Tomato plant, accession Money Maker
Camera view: bottom (45 deg); turntable rotation: 300 degrees
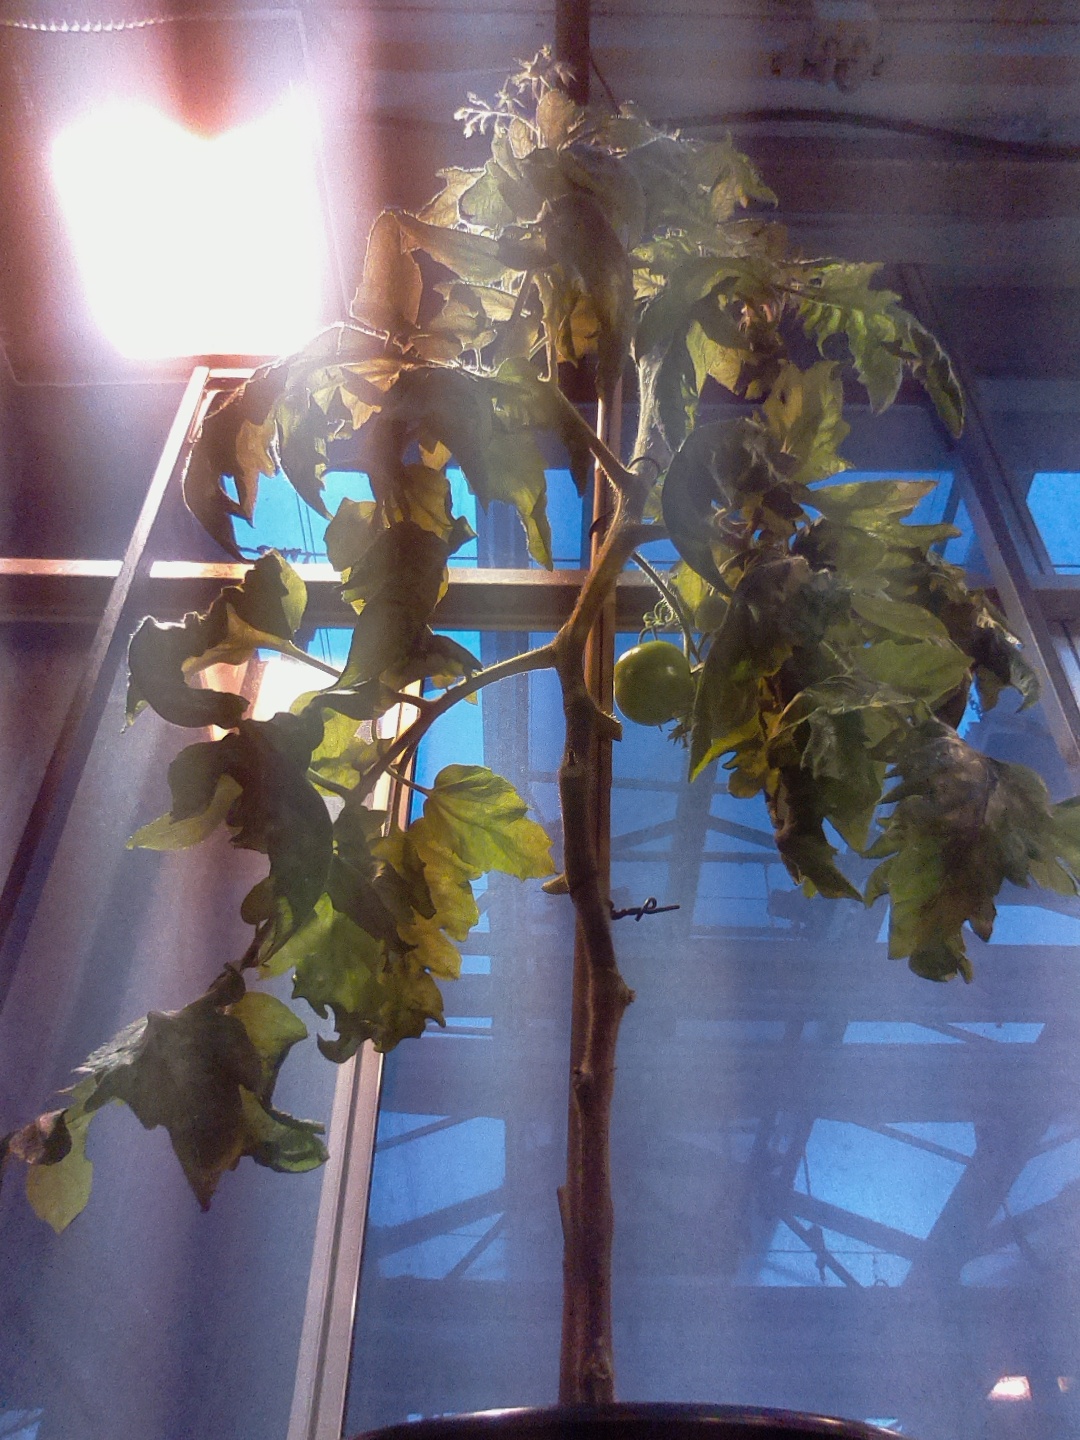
BBCH growth stage 75: 50%-60% of final fruit size